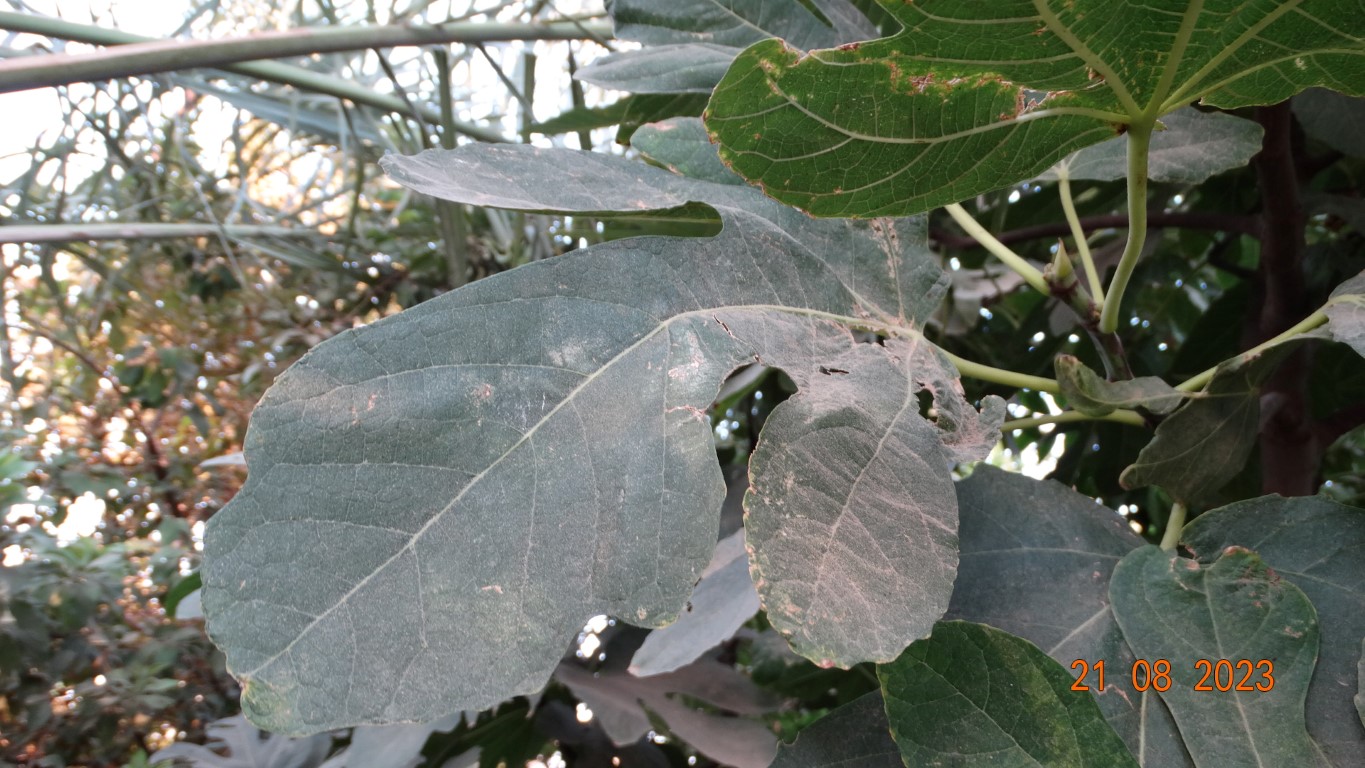
Label: infected